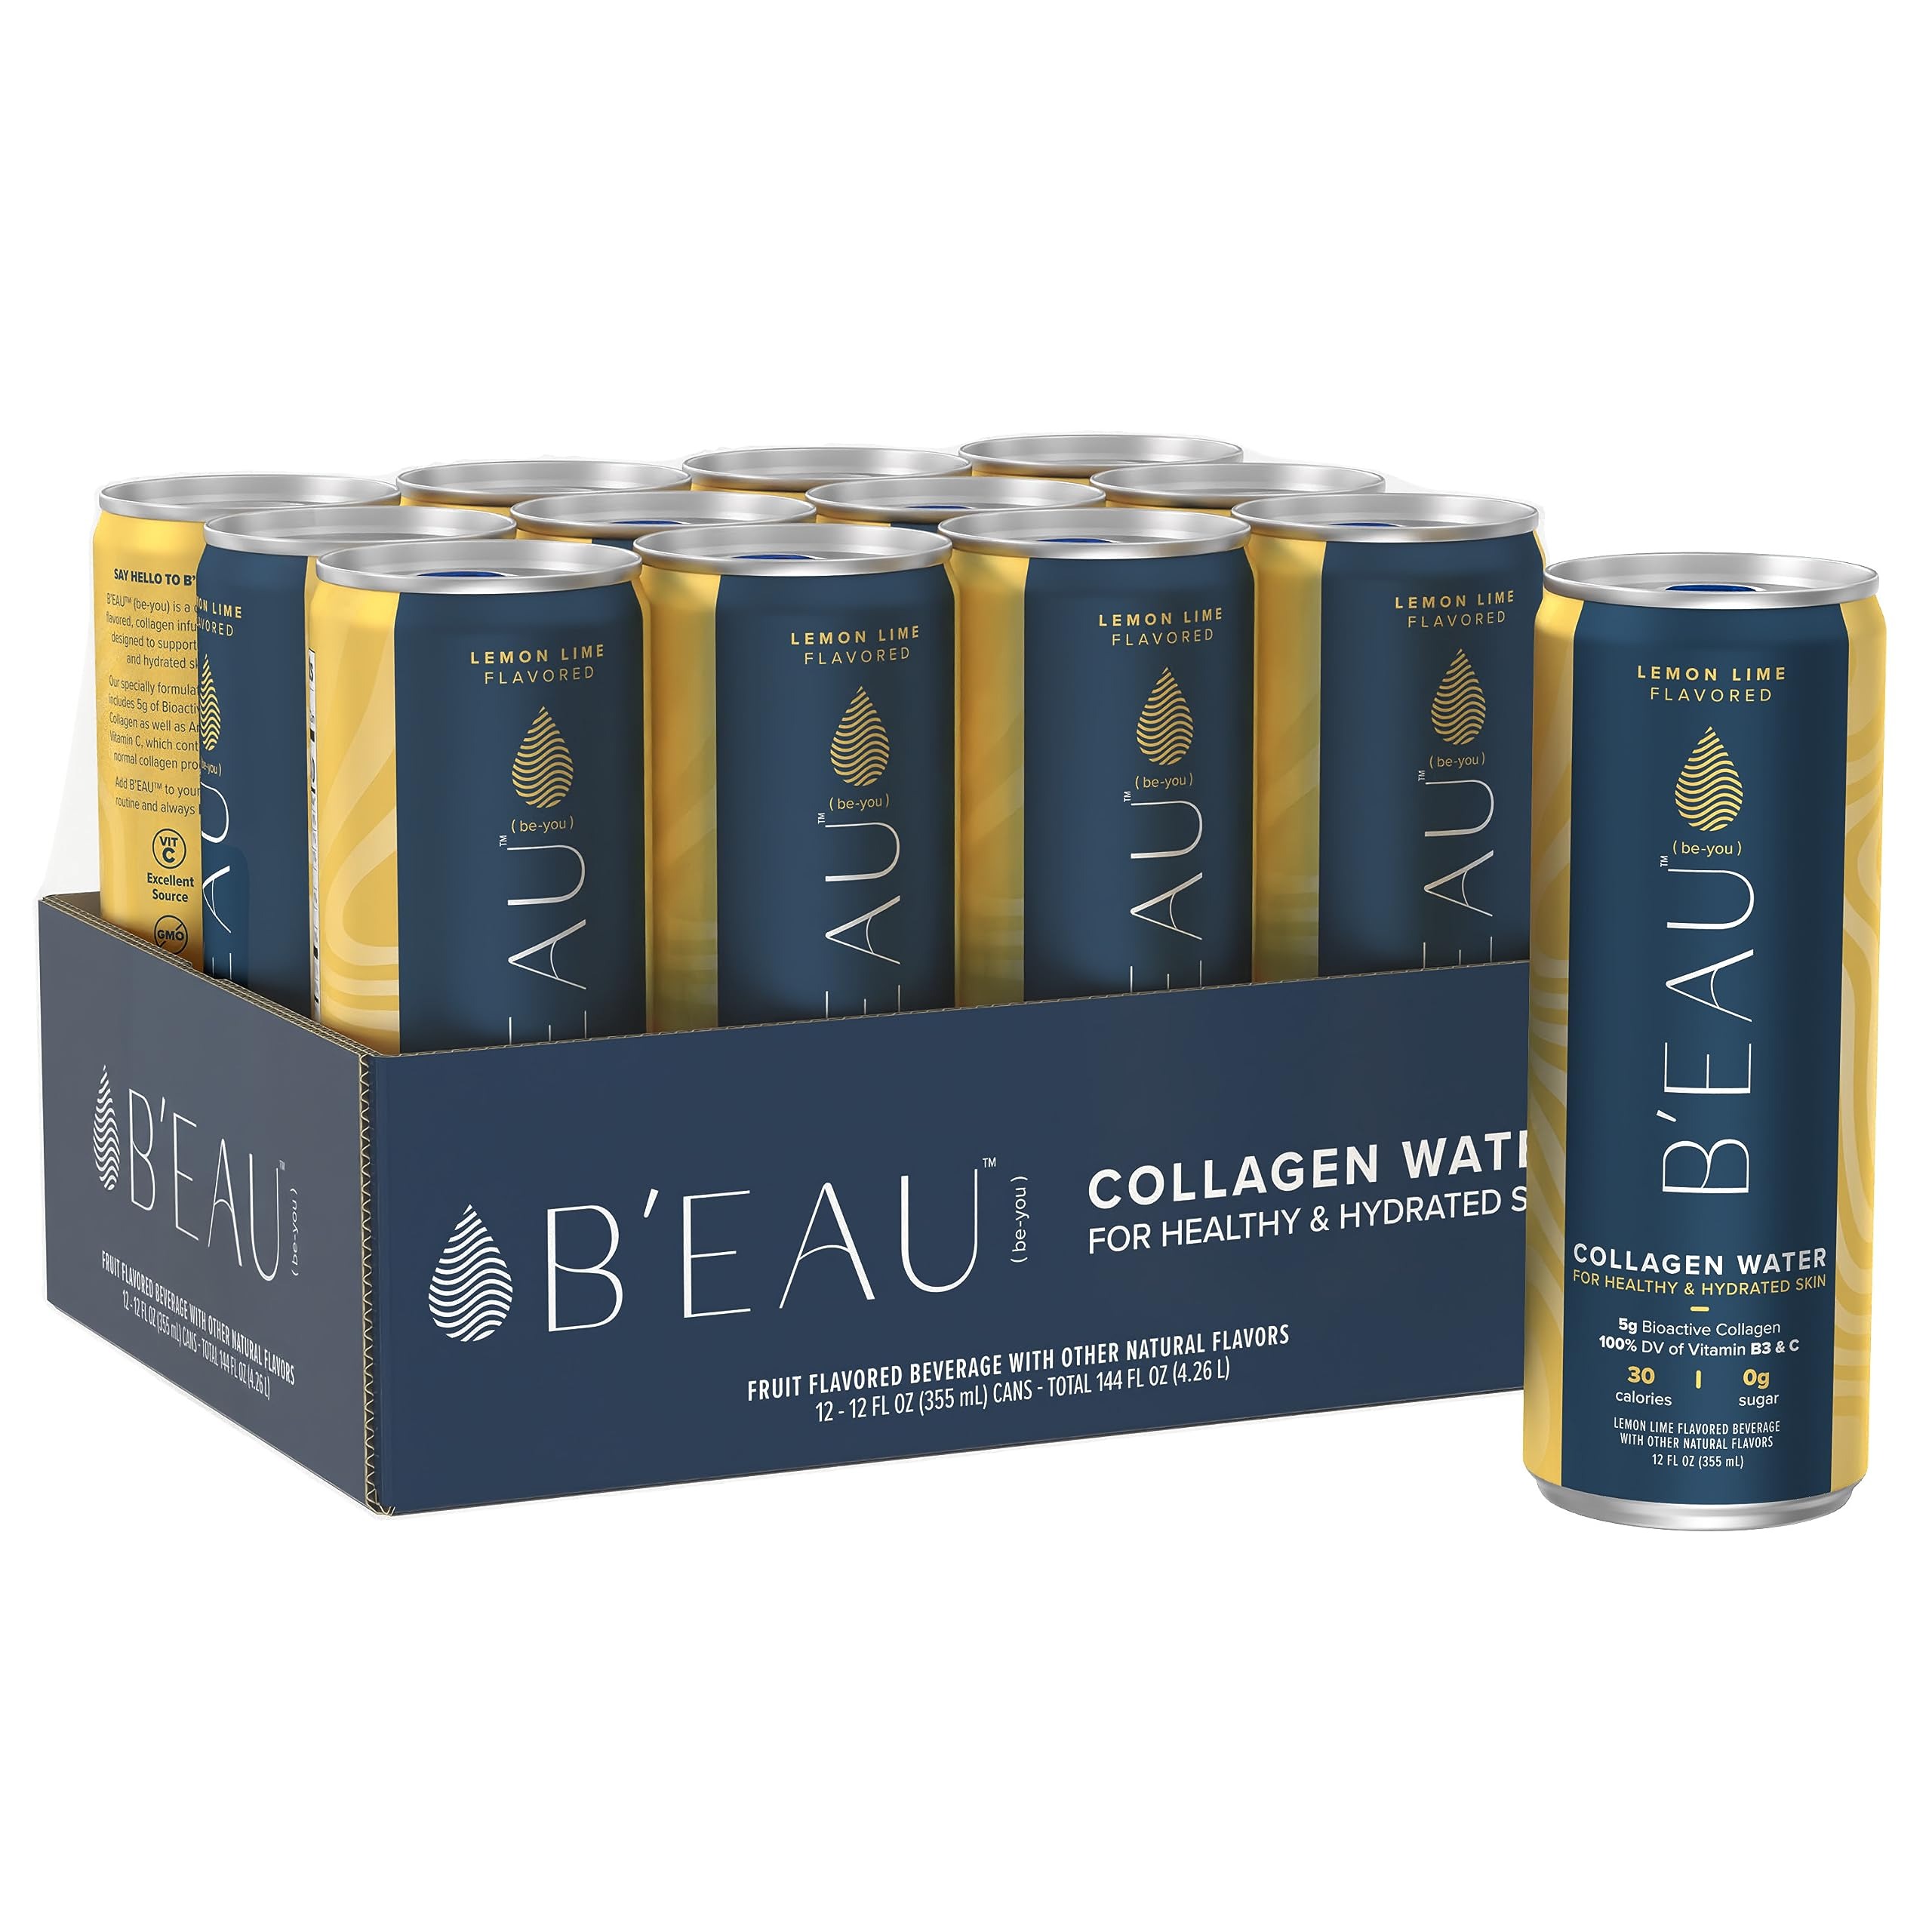
Item Name: B'EAU Collagen Water, Lemon Lime, 12 Fl Oz, 12 Pack
Bullet Point 1: BIOACTIVE MARINE COLLAGEN: Each can of B’EAU collagen water contains 5g of bioactive marine collagen and vitamin C to support healthy and hydrated skin
Bullet Point 2: EXCELLENT SOURCE OF VITAMINS: Every can of B’EAU contains 100% of your daily value of vitamin C as well as vitamin B3; vitamin C is a powerful antioxidant that supports normal collagen production within the body
Bullet Point 3: GLUTEN-FREE: This refreshing collagen infused water is gluten-free and made just for you with 30 calories and 0g of sugar
Bullet Point 4: NON-GMO: B’EAU contains hydrolyzed marine collagen, sourced from non-GMO, wild caught cod fish
Bullet Point 5: DELICIOUS FLAVORS: Try all four amazing flavors – Watermelon Citrus, Strawberry Peach, Lemon Lime, and Raspberry Hibiscus
Value: 144.0
Unit: Fl Oz

Price: 39.99